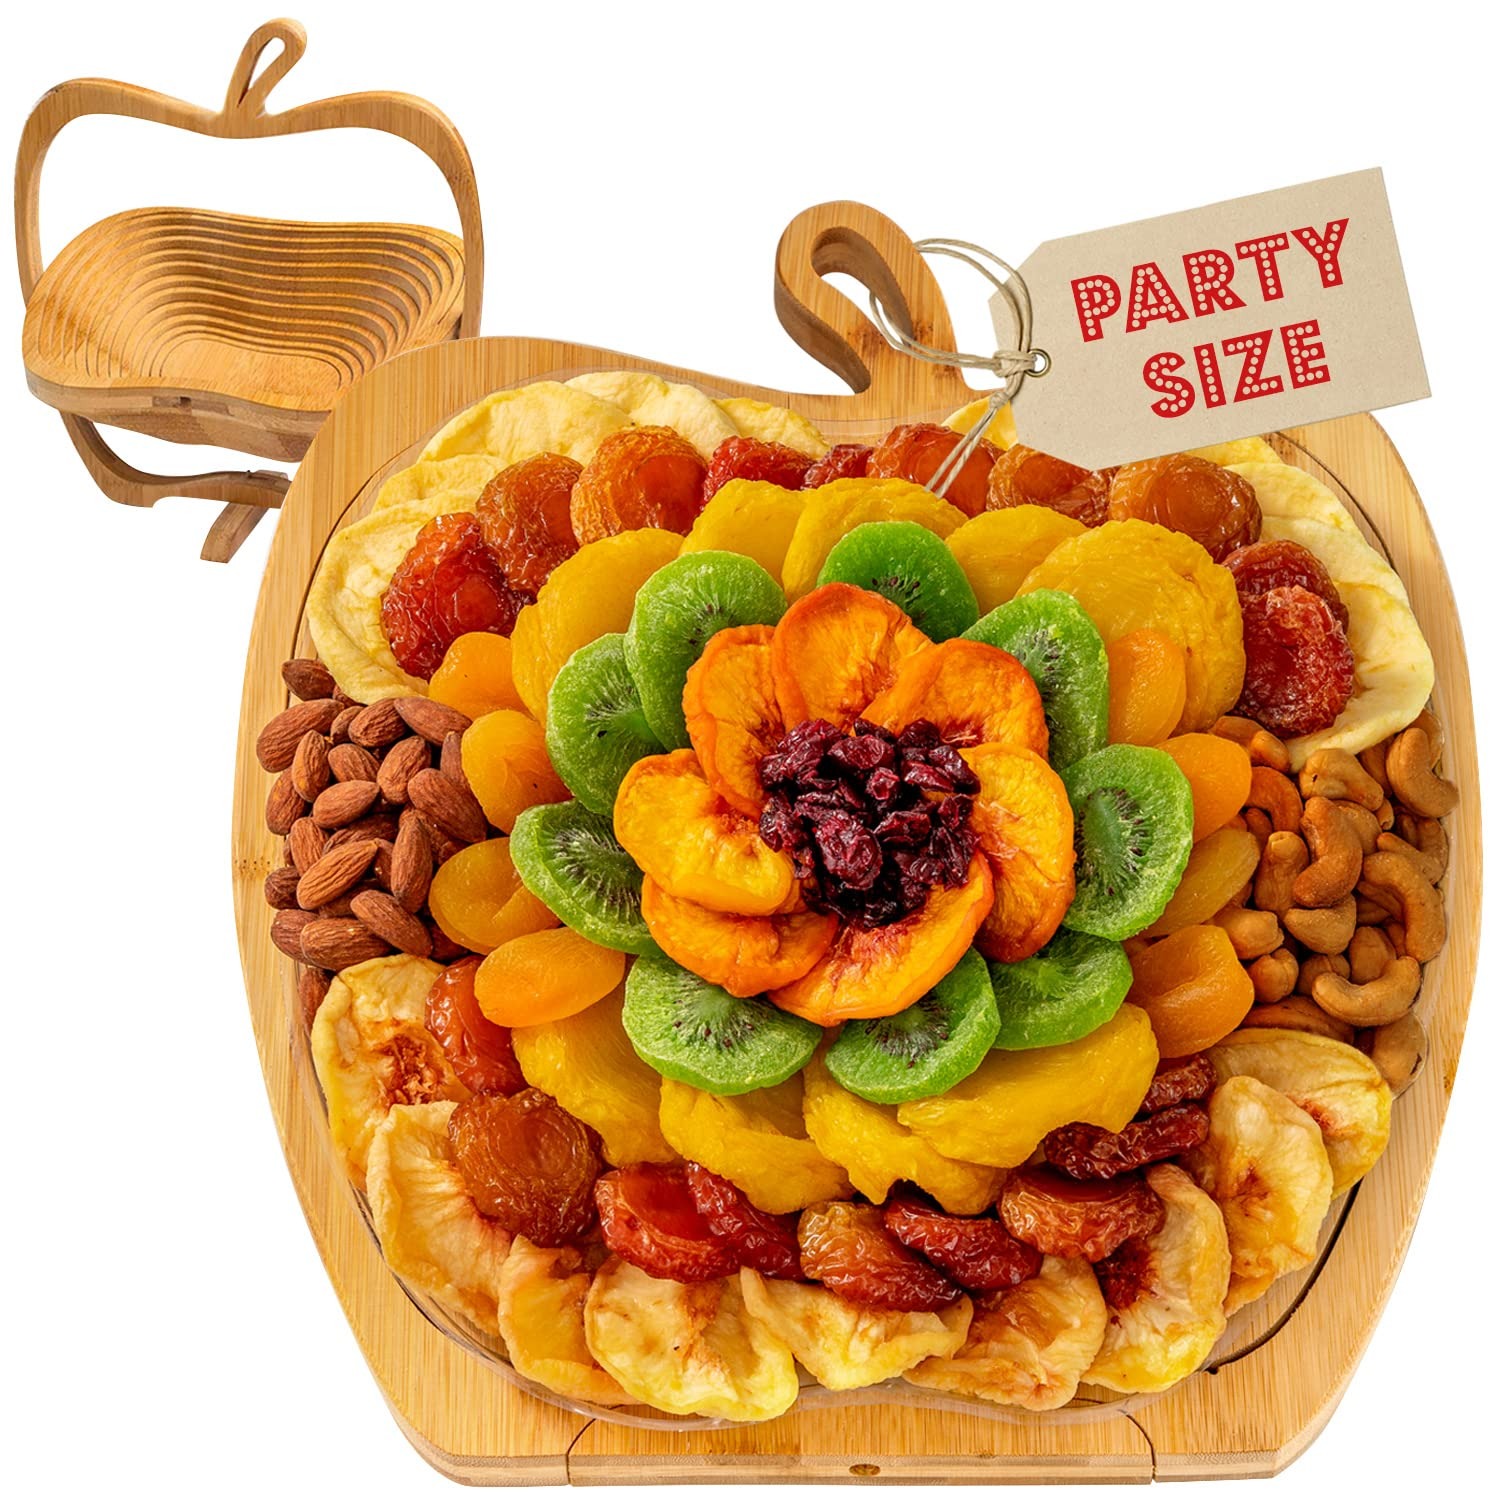
Item Name: Dried Fruit and Nut Gift Basket, Healthy Assorted Natural Snack Gift Tray, Extra Large Variety Food Tray Party Platter- Easter, Holiday, Birthday, Sympathy, Office, Men, Woman, Him, Her Husband, Wife, Families, Bonnie and Pop
Bullet Point 1: 🍎 ULTIMATE SHAREABILITY! Vegan, Dairy Free, All Natural, Gluten Free, high in vitamins, minerals and fiber and Certified Kosher so you can share these delicious snacks with all of your friends and family!
Bullet Point 2: 🍎 OIN THE TENS OF THOUSANDS DELIGHTED! The multi-use Wooden Tray can be used as a Trivet, cutting board or as a Fruit Bowl; An ingenious gift that will impress and excite all recipients! Instead of the standard chocolate, cookies, candy or flowers, give a healthy gift that will wow them
Bullet Point 3: 🍎 PERFECT FOR SNACKING AND GIFTING! The right choice for holidays and occasions like Birthdays, Mother’s and Father’s Day, Thanksgiving, Christmas, Valentines Day, Easter, Hanukkah, Sympathy, Condolence, to say Thank You, I Love You, and everything in between; Great for the Office, Co-workers, Teachers, Bosses and most importantly YOURSELF! Have a few on hand for sharing!
Bullet Point 4: 🍎 OIN THE TENS OF THOUSANDS DELIGHTED! The multi-use Wooden Tray can be used as a Trivet, cutting board or as a Fruit Bowl; An ingenious gift that will impress and excite all recipients! Instead of the standard chocolate, cookies, candy or flowers, give a healthy gift that will wow them
Product Description: Gift Gift basket Gift tray Gift Gift assortment Fast ideas Deal Cheap Bags Box Crate Tray Cards gourmet Gift card Holiday Easter, spring, bunny, rabbit, eggs, chocolate, chicks, basket, hunt, pastel, lilies, resurrection, celebration, Sunday, feast, candy, tulips, bonnet, grass, joy, renewal, faith, church, cross, lamb, family, festivity, bloom, peeps, jellybeans, sunshine, rebirth, miracle, traditions Season wonderful Food-chocolate Sweets Snacks Candy Chocolate Food- Candy Candy cane Food- nuts Food- dried fruit Person Mom Dad Mother father Him Her Kids Family Child Children Grandma Grandmother Grandpa Grandfather Girl Boy Man Women Men Woman Teenager Occasion Party college Holiday party
Value: 1.0
Unit: Count

Price: 62.995